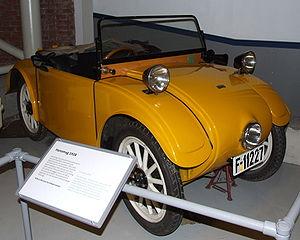
Hanomag était une entreprise allemande fondée en 1871, spécialisée dans la construction de machines agricoles et de locomotives à vapeur, d'automobiles, de tracteurs, de camions et d'engins industriels.
Ponton désigne un type de carrosserie automobile. Son sens premier désigne un élément de l'automobile intégrant tout à la fois l’aile et le garde-boue. Ponton dans son sens européen, également adopté par les Britanniques, désigne un modèle de voiture dont les portières se fondent non seulement dans les ailes avant mais aussi aux ailes arrière.